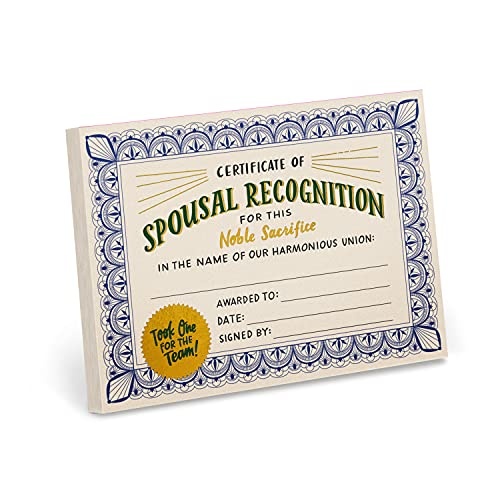
Em & Friends Spousal Recognition Certificate Notepads (New Version)
Brand New From Reputable UK Company With 30 Years Experience In Retail, Please Note Not All Our New Items Are Shrink Wrapped. All items shipped within 3 working days of payment. Please note that all our DVDs are Region 2.
Brand: Chalkys.com
Category: Arts & Entertainment > Party & Celebration > Trophies & Awards > Award Certificates